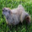
Label: beaver